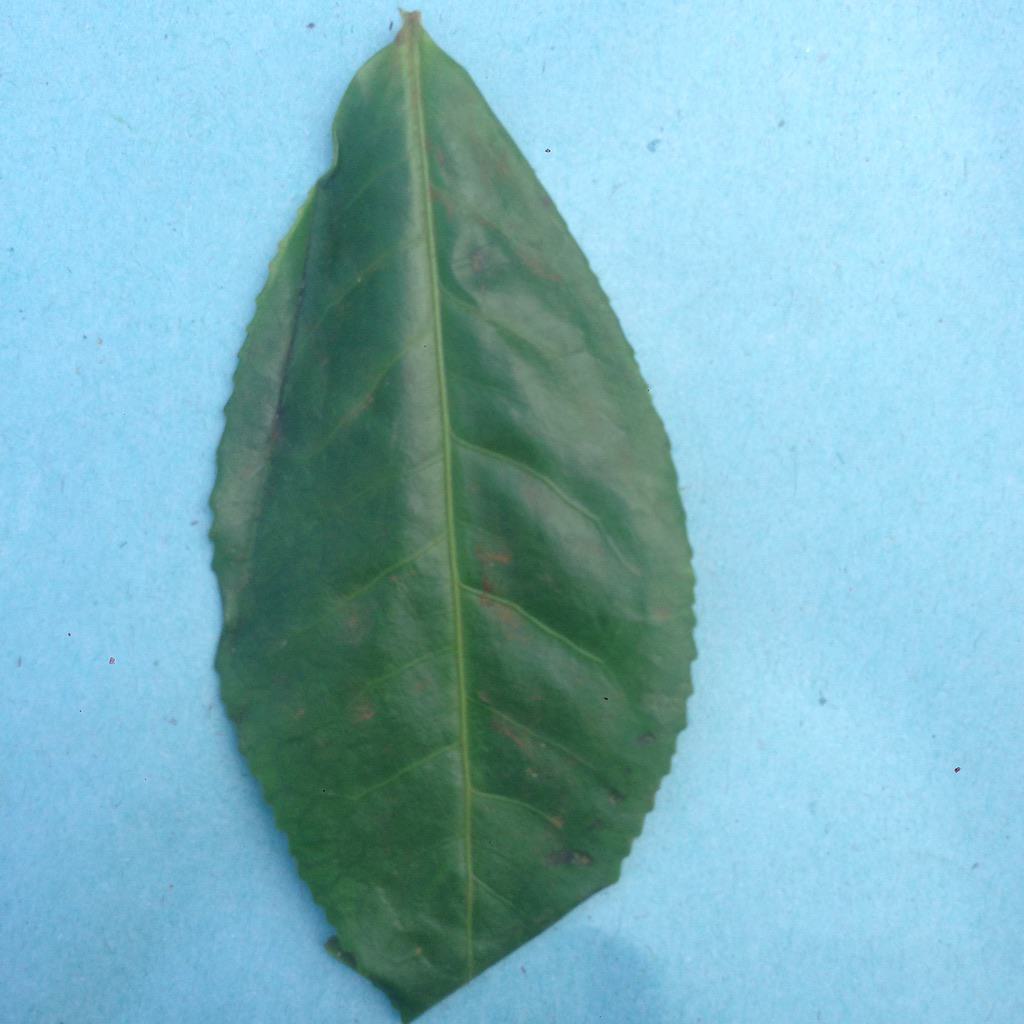
Label: Healthy